163rd Fighter Squadron

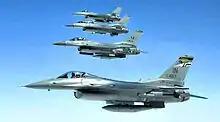
: F-16s assigned to the 122nd FW and the 127th FW are captured in formation after a routine refuelling from a KC-135R Stratotanker in 2009.

In 2005 the squadron introduced a reconnaissance asset with the Theater Airborne Reconnaissance System (TARS) coming available to the unit. The 163rd FS was one of a few ANG units to fly with this reconnaissance pod.